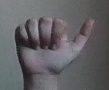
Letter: dhad